Iara (mythology)

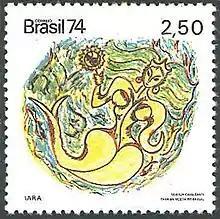
Iara in an official commemorative stamp by the Brazilian post office (1974).

Iara, also spelled Uiara, Yara or Hiara or Mãe das Águas ("mother of the waters"), is a figure from Brazilian mythology based on Tupi and Guaraní mythology.